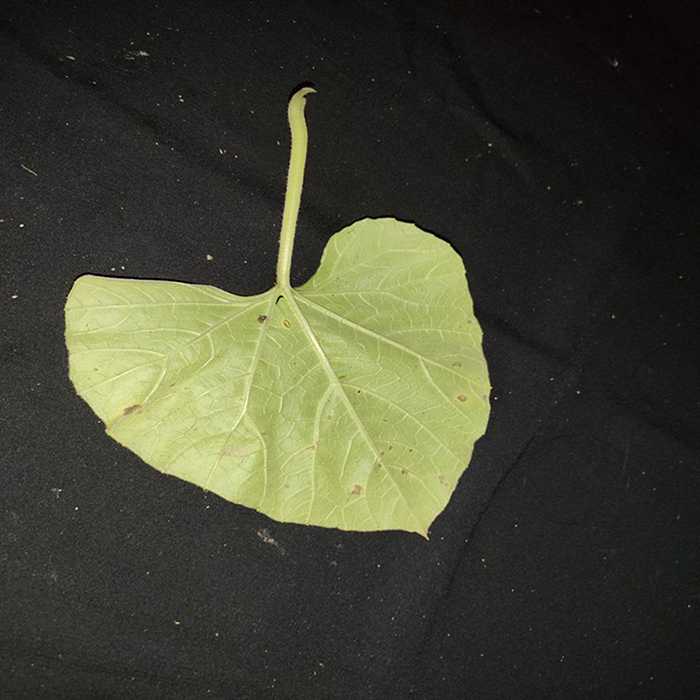
Plant: Bottle gourd
Label: Anthracnose